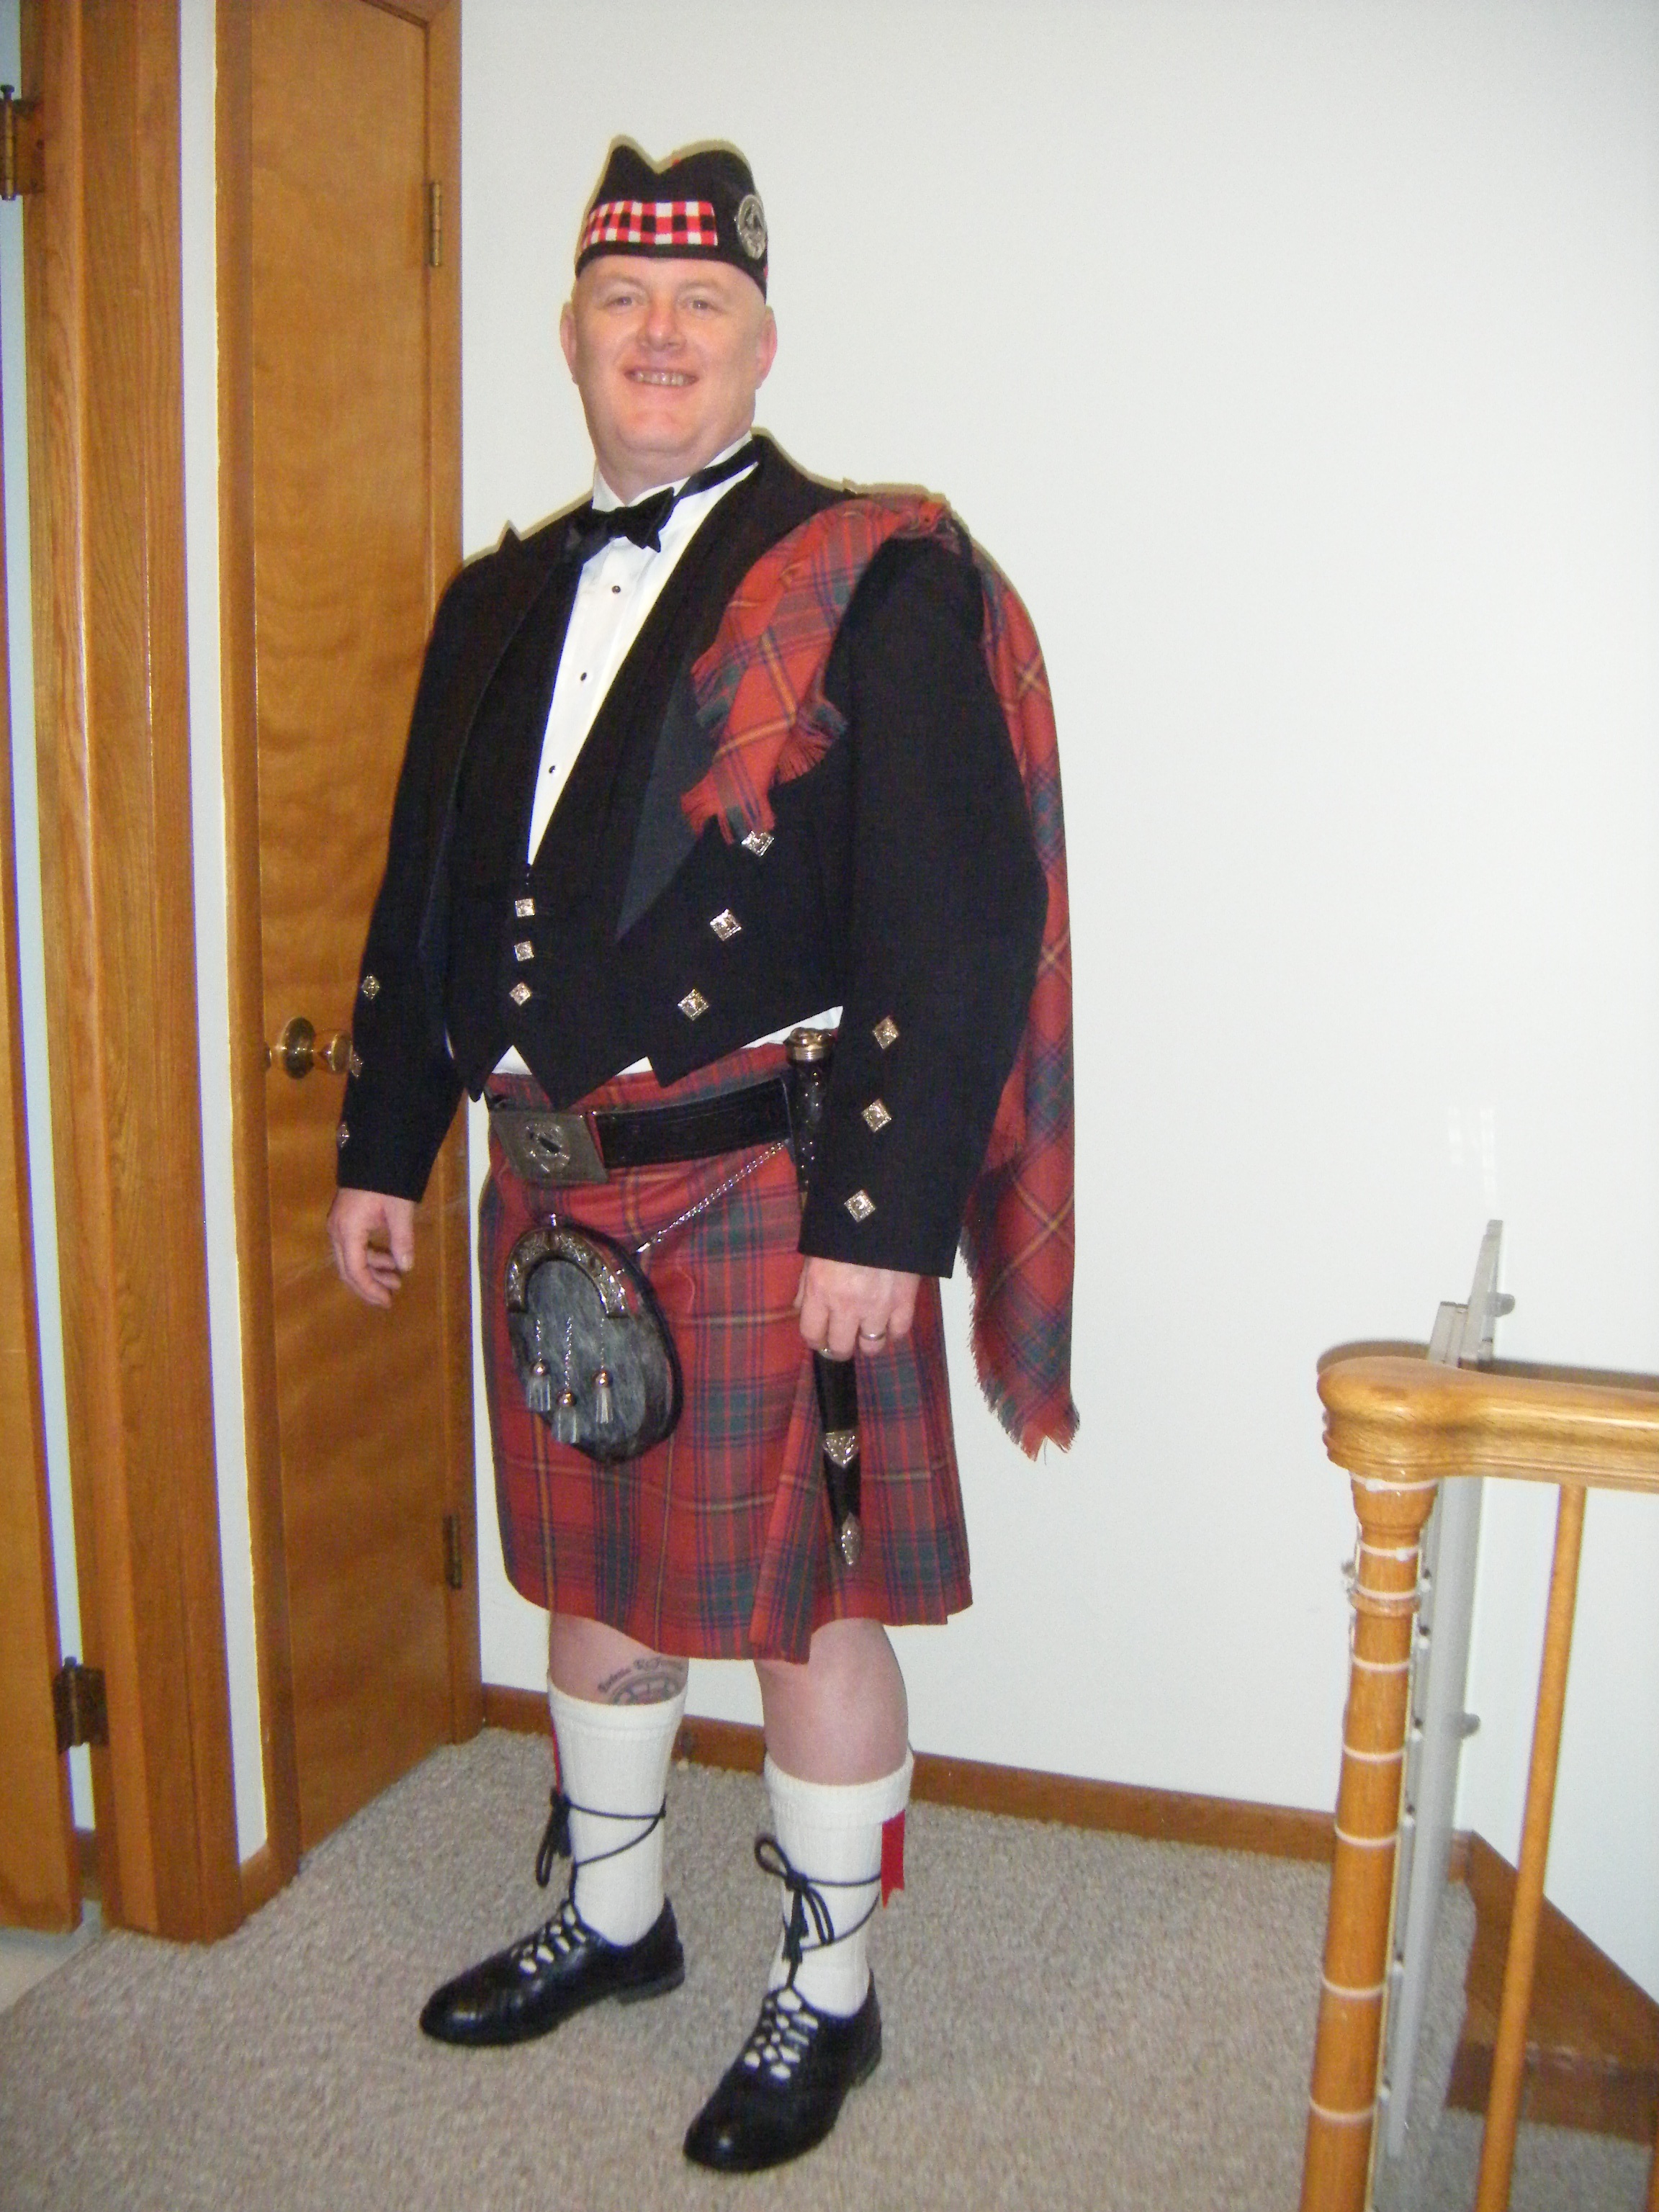
clothing, outerwear, costume, kilt